List of awards and nominations received by Dottie West

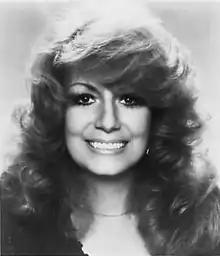

American country singer and songwriter Dottie West has been awarded during her lifetime and posthumously. Among her first accolades was from the Grammy Awards in 1965 when she won the accolade for Best Female Country Vocal Performance. West was subsequently nominated by the Grammy's 15 more times through 1982. This included six more nominations for Best Female Country Vocal Performance and four nominations for Best Country Performance by a Duo or Group with Vocal. She also received various nominations from "Billboard", "Cashbox" and "Record World" magazines. This included three during the 1970s from "Billboard".